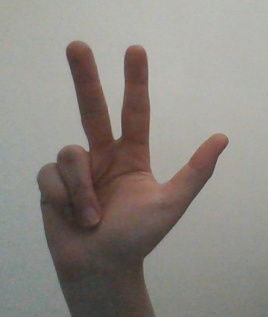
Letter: al